Invasive cribriform carcinoma of the breast

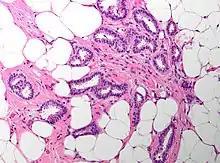
18S08891 tubular carcinoma x20a

The microscopic histopathology of ICCB tumors stained with hematoxylin and eosin shows cribriform areas covering more than 50% of the tumor with the remaining tumor areas showing tubular and/or other histopathological patterns. The cribriform areas consist of small-sized cells with amphophilic (i.e. taking up both the hematoxylin and eosin stains) cytoplasm, indistinct cell boundaries, and small-to-medium sized nuclei that are surrounded by a sharp nuclear membrane and contain finely stippled chromatin (i.e. DNA coated with protein). Numerous open spaces and/or sieve-like small holes lie between these cells (see above photomicrograph) to give the lesions a Swiss cheese-like appearance. The spaces and holes may contain microcalcifications and/or mucins (i.e. high molecular weight, sugar-linked proteins normally produced and secreted by the mammary gland and found in milk). The cells around these spaces and holes sometimes have "apical snouts", i.e. small protrusions on the side of the cells that faces the spaces and holes. Tubular areas (see adjacent photomicrograph of a tubular carcinoma) consist of well-formed tubules lined with mostly normal appearing tubular cells. The other histopathological patterns that may occur in these tumor types include the pattern associated with invasive carcinoma of no special type or in uncommon cases the pattern associated with mucinous carcinoma of the breast. The invasive component of these tumors almost always has the cribriform histopathology pattern. All of the tumor cells in ICCB are typically slow-growing as evidenced by their low mitotic index (i.e. the ratio of the number of dividing cells to the total number of tumor cells) or low levels of cellular Ki-67 protein (an index of cell proliferation).